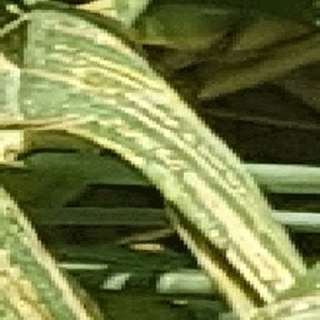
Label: wheat_yellow_rust